United States involvement in regime change

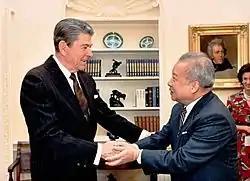

In December 1958 Ngô Đình NhuNgo Dinh Diem's younger brother and chief adviserbroached the idea of a coup to overthrow Cambodian leader Norodom Sihanouk. Nhu contacted Dap Chhuon, Sihanouk's Interior Minister, who was known for his pro-American sympathies, to prepare for the coup against his boss. Chhuon received covert financial and military assistance from Thailand, South Vietnam, and the CIA. In January 1959 Sihanouk learned of the coup plans through intermediaries who were in contact with Chhuon. The following month, Sihanouk sent the army to capture Chhuon, who was summarily executed as soon as he was captured, effectively ending the coup attempt. Sihanouk then accused South Vietnam and the U.S. of planning the coup attempt. Six months later, on 31August 1959, a small packaged lacquer gift, which was fitted with a parcel bomb, was delivered to the royal palace. An investigation traced the origin of the parcel bomb to an American military base in Saigon. While Sihanouk publicly accused Ngo Dinh Nhu of masterminding the bomb attack, he secretly suspected that the U.S. was also involved. The incident deepened his distrust of the U.S.